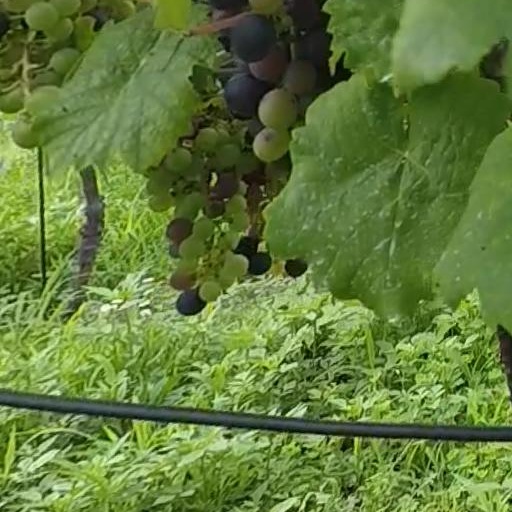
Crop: grape